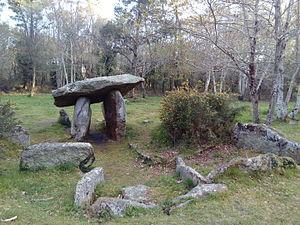
Ensemble de Quélarn, détail
Le Dolmen de Quélarn est le nom donné au dolmen le plus important et le mieux préservé du vestiges du cairn de Quélarn visible à l'Ouest du territoire de la commune de Plobannalec-Lesconil, à la limite de celle de Treffiagat-Léchiagat, dans le Finistère, en France.